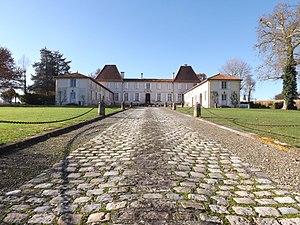
Château de Caupenne, Landes, France
Caupenne est une commune française située dans le département des Landes en région Nouvelle-Aquitaine.
Cet article recense de manière non exhaustive les châteaux, maisons fortes, mottes castrales, situés dans le département français des Landes. Il est fait état des inscriptions et classements au titre des monuments historiques.
Cet article recense les monuments historiques des Landes, en France.